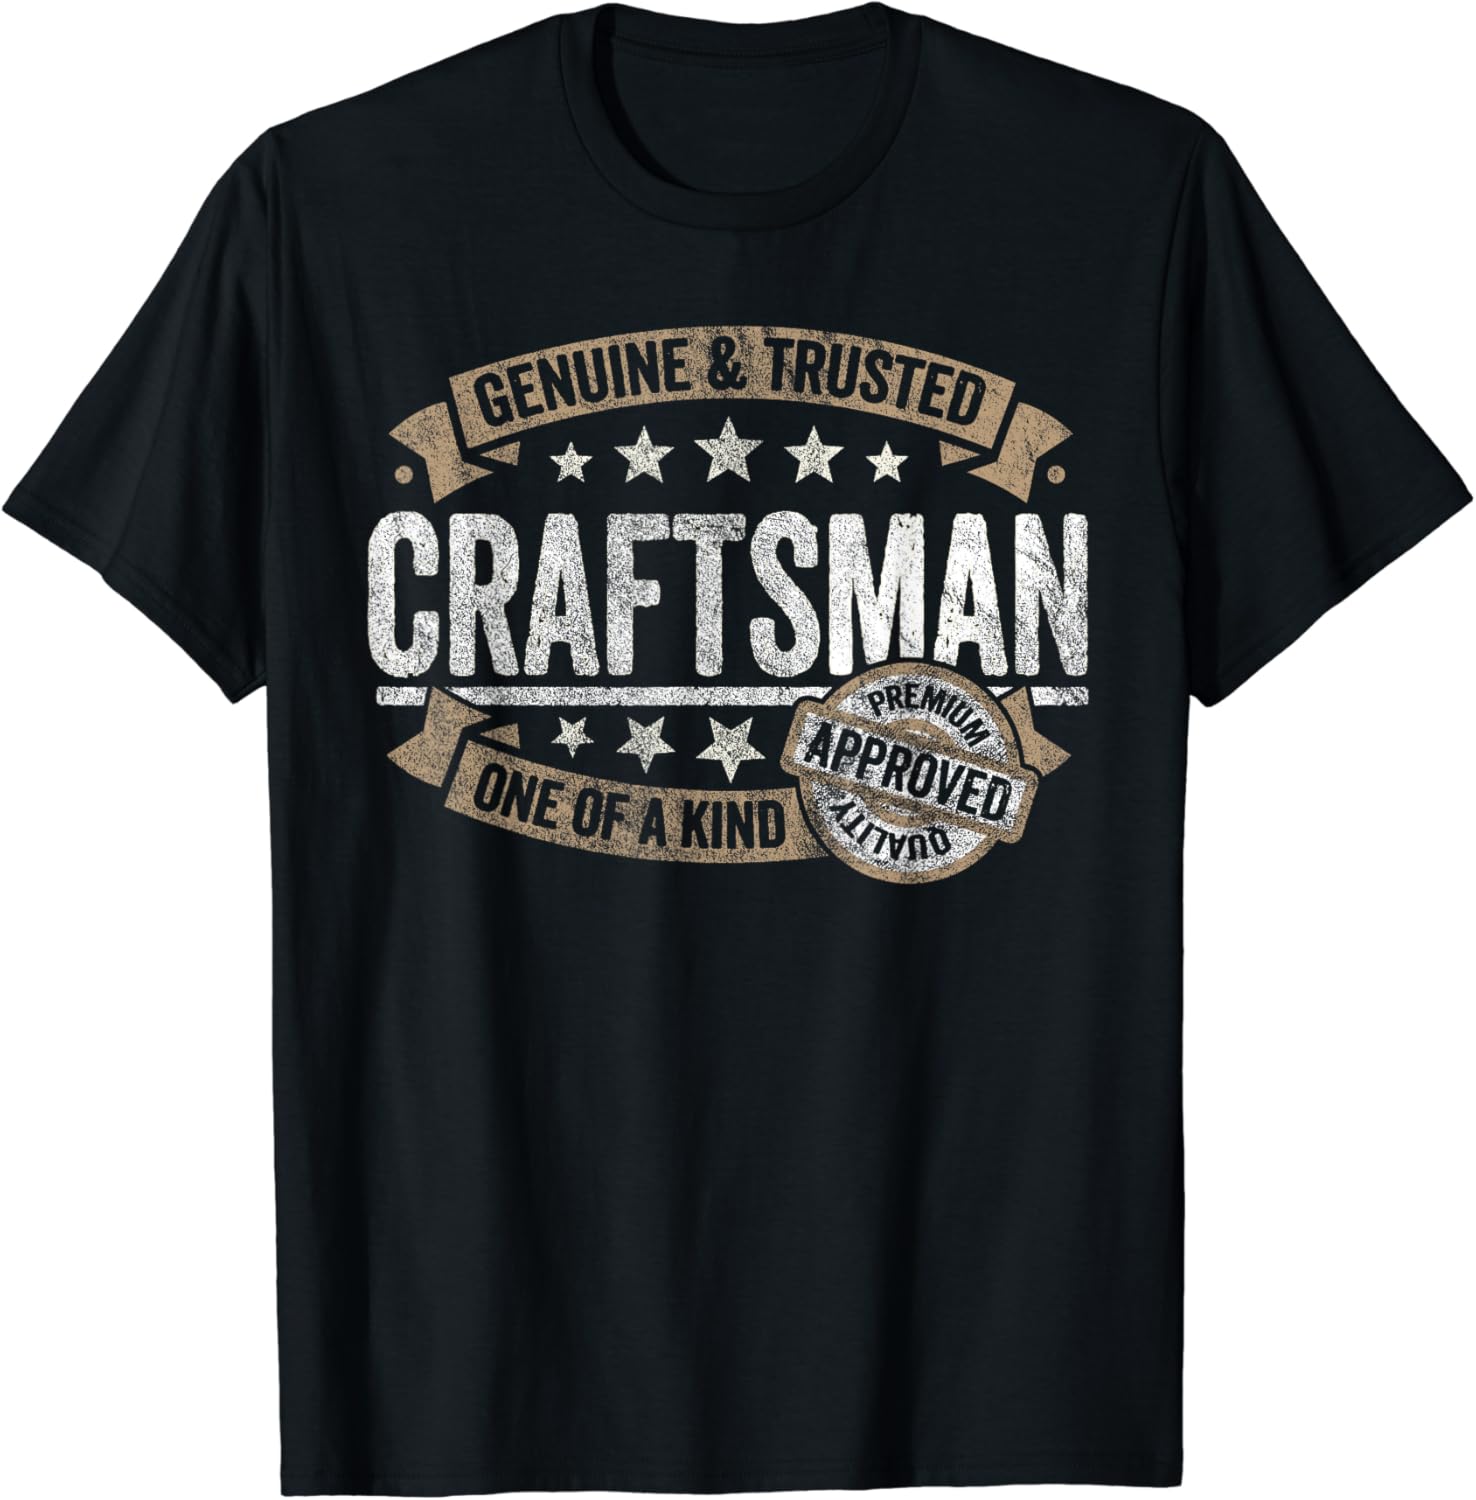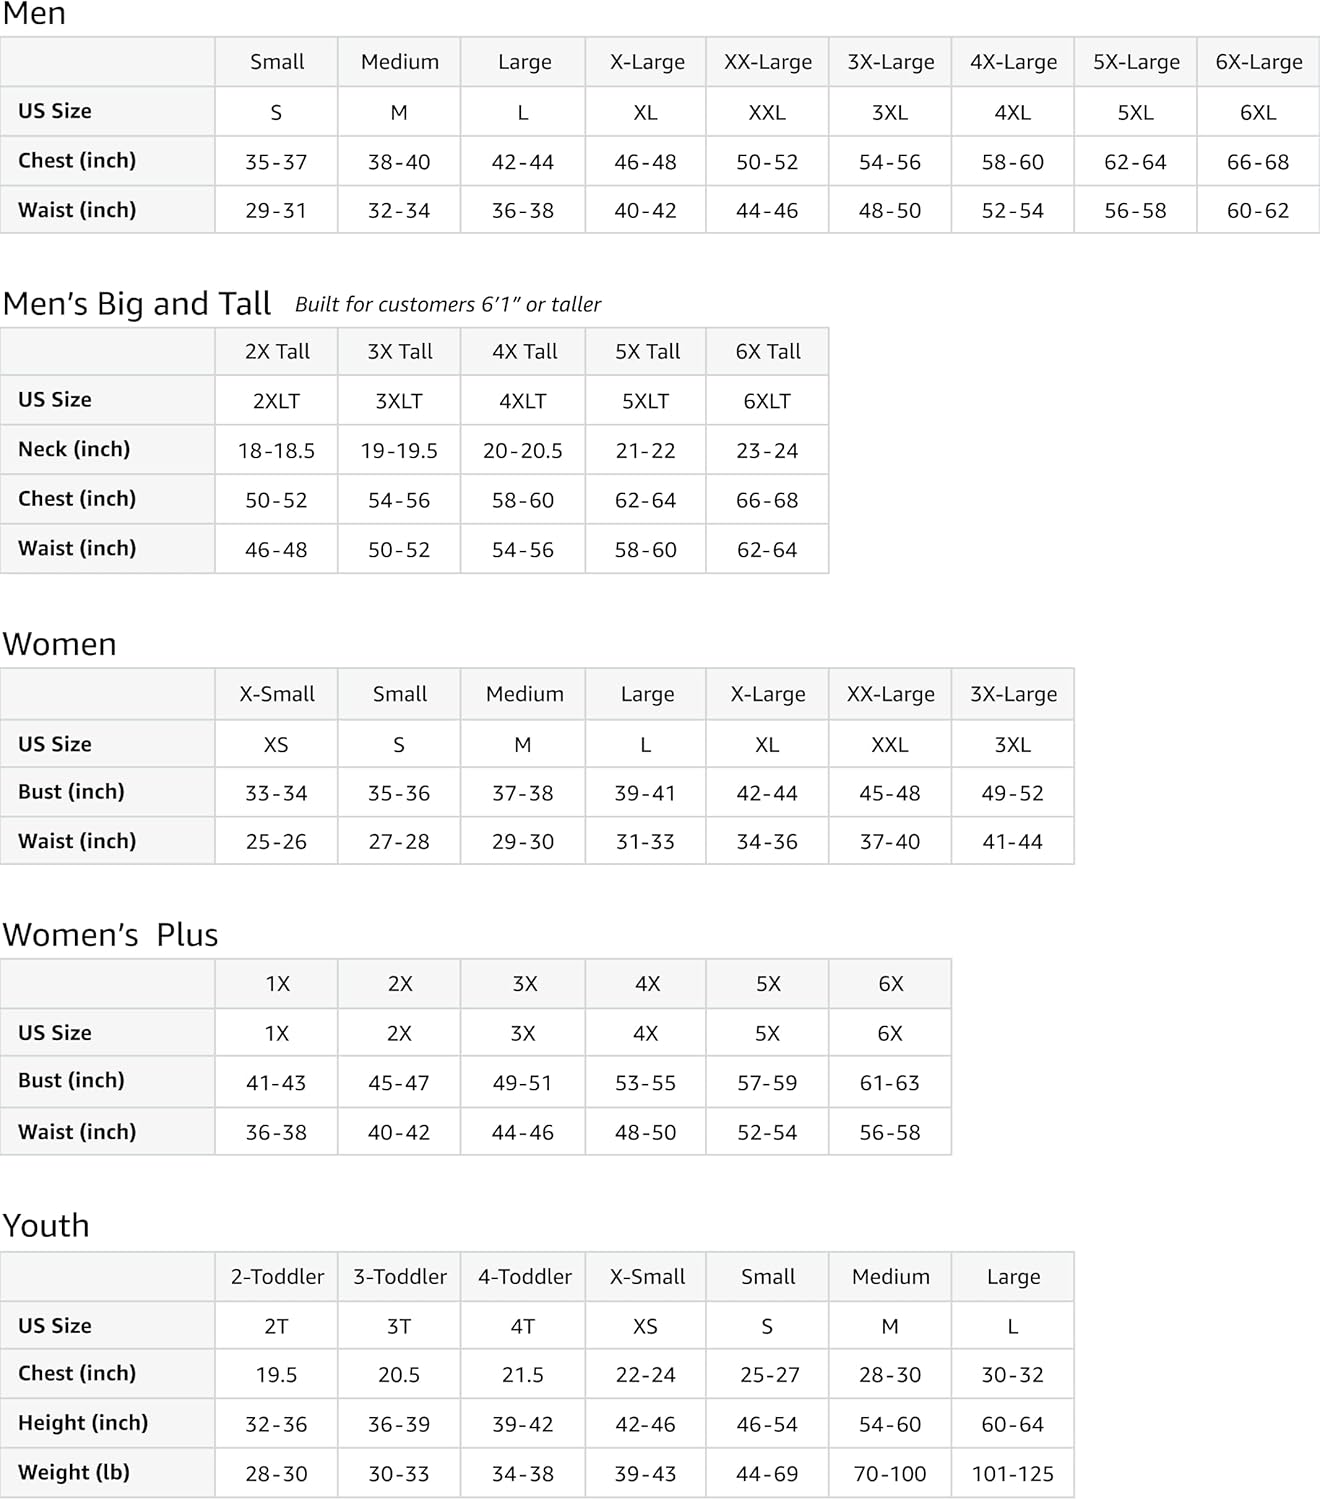
Craftsman Gift Genuine Trusted Profession Job Tee Shirt
Category: AMAZON FASHION
This shirt is perfect to wear for a passionate craftsman who does a great job. Get your profession tee now!
Features: Solid colors: 100% Cotton; Heather Grey: 90% Cotton, 10% Polyester; All Other Heathers: 50% Cotton, 50% Polyester | Imported | Pull On closure | Machine Wash | This shirt is perfect to wear for a passionate craftsman who does a great job. Get your profession tee now! | Makes a great gift for a genuine and trusted craftsman buddy, co-worker, friend, colleague, workmate or cohort. | Lightweight, Classic fit, Double-needle sleeve and bottom hem